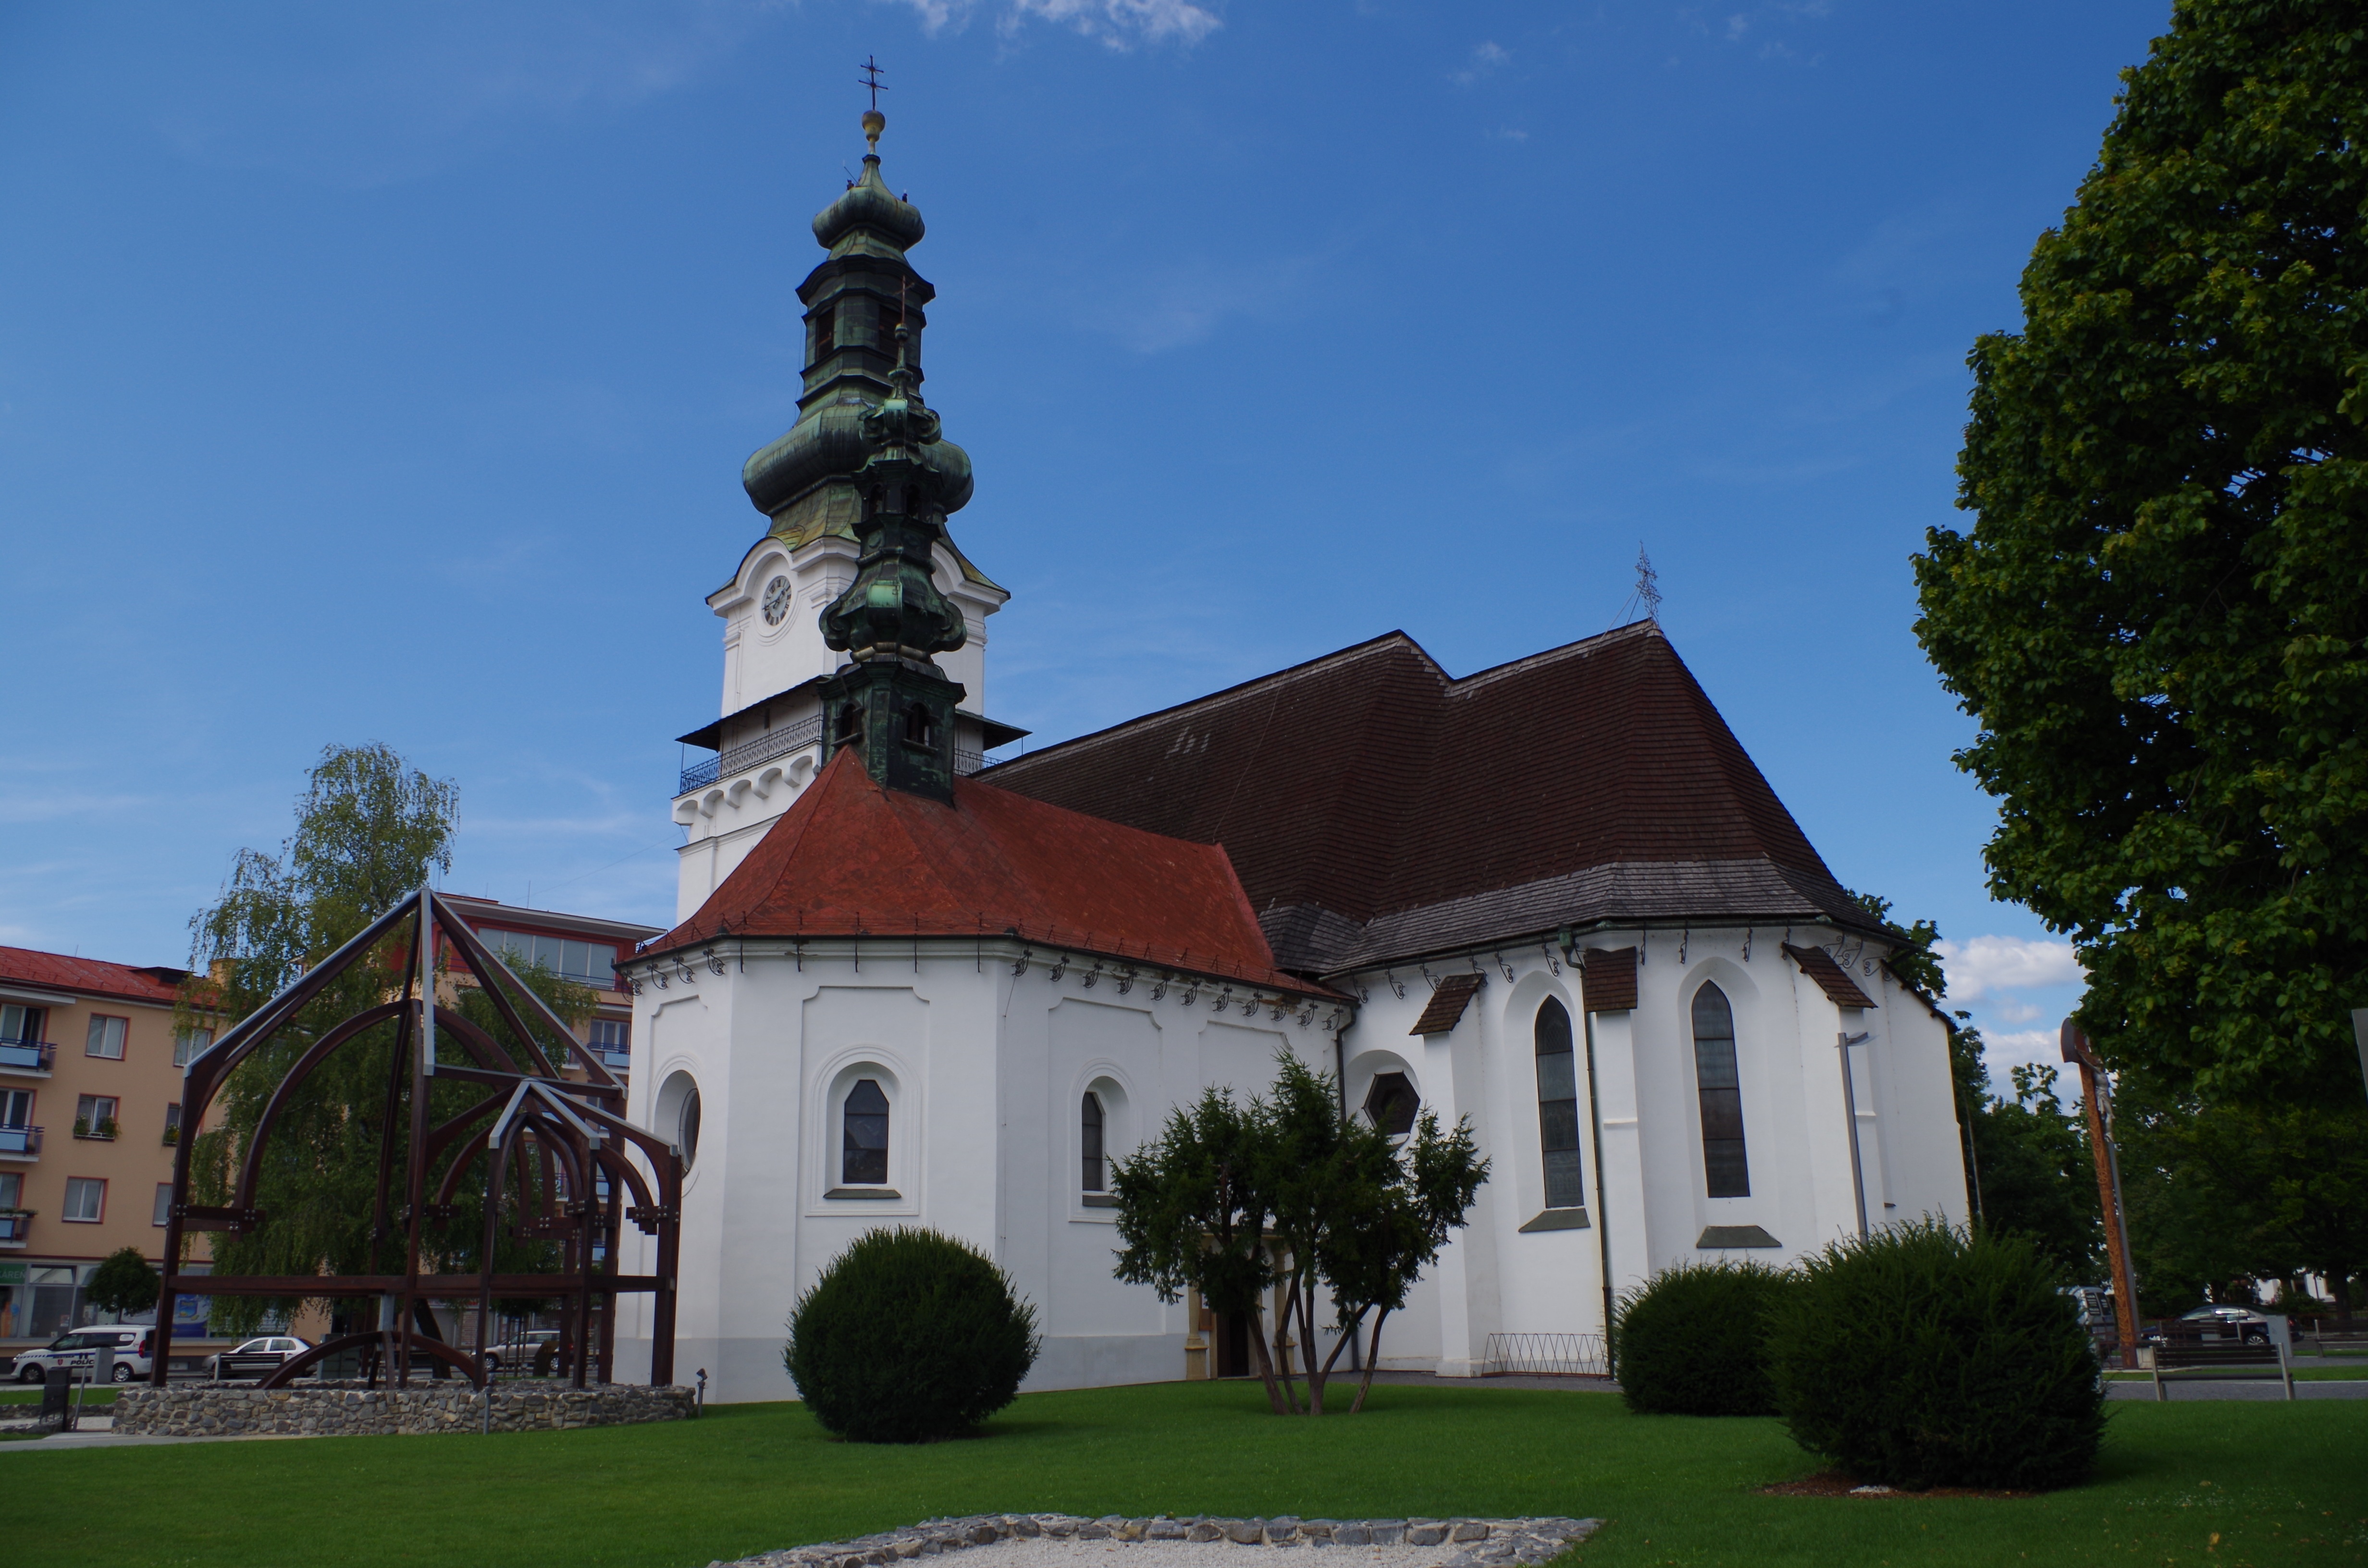
building, chateau, city, landmark, church, chapel, place of worship, faith, monastery, estate, slovakia, selected